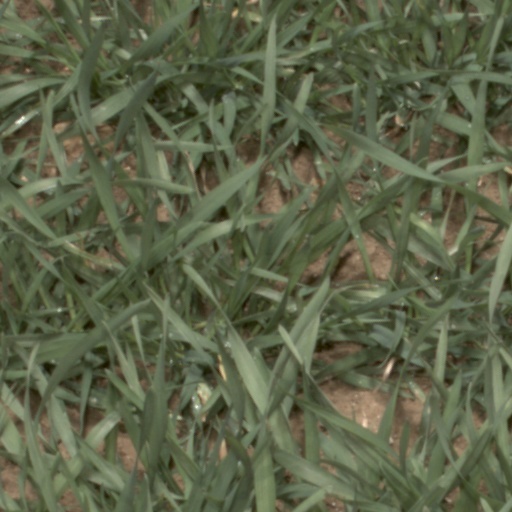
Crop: wheat